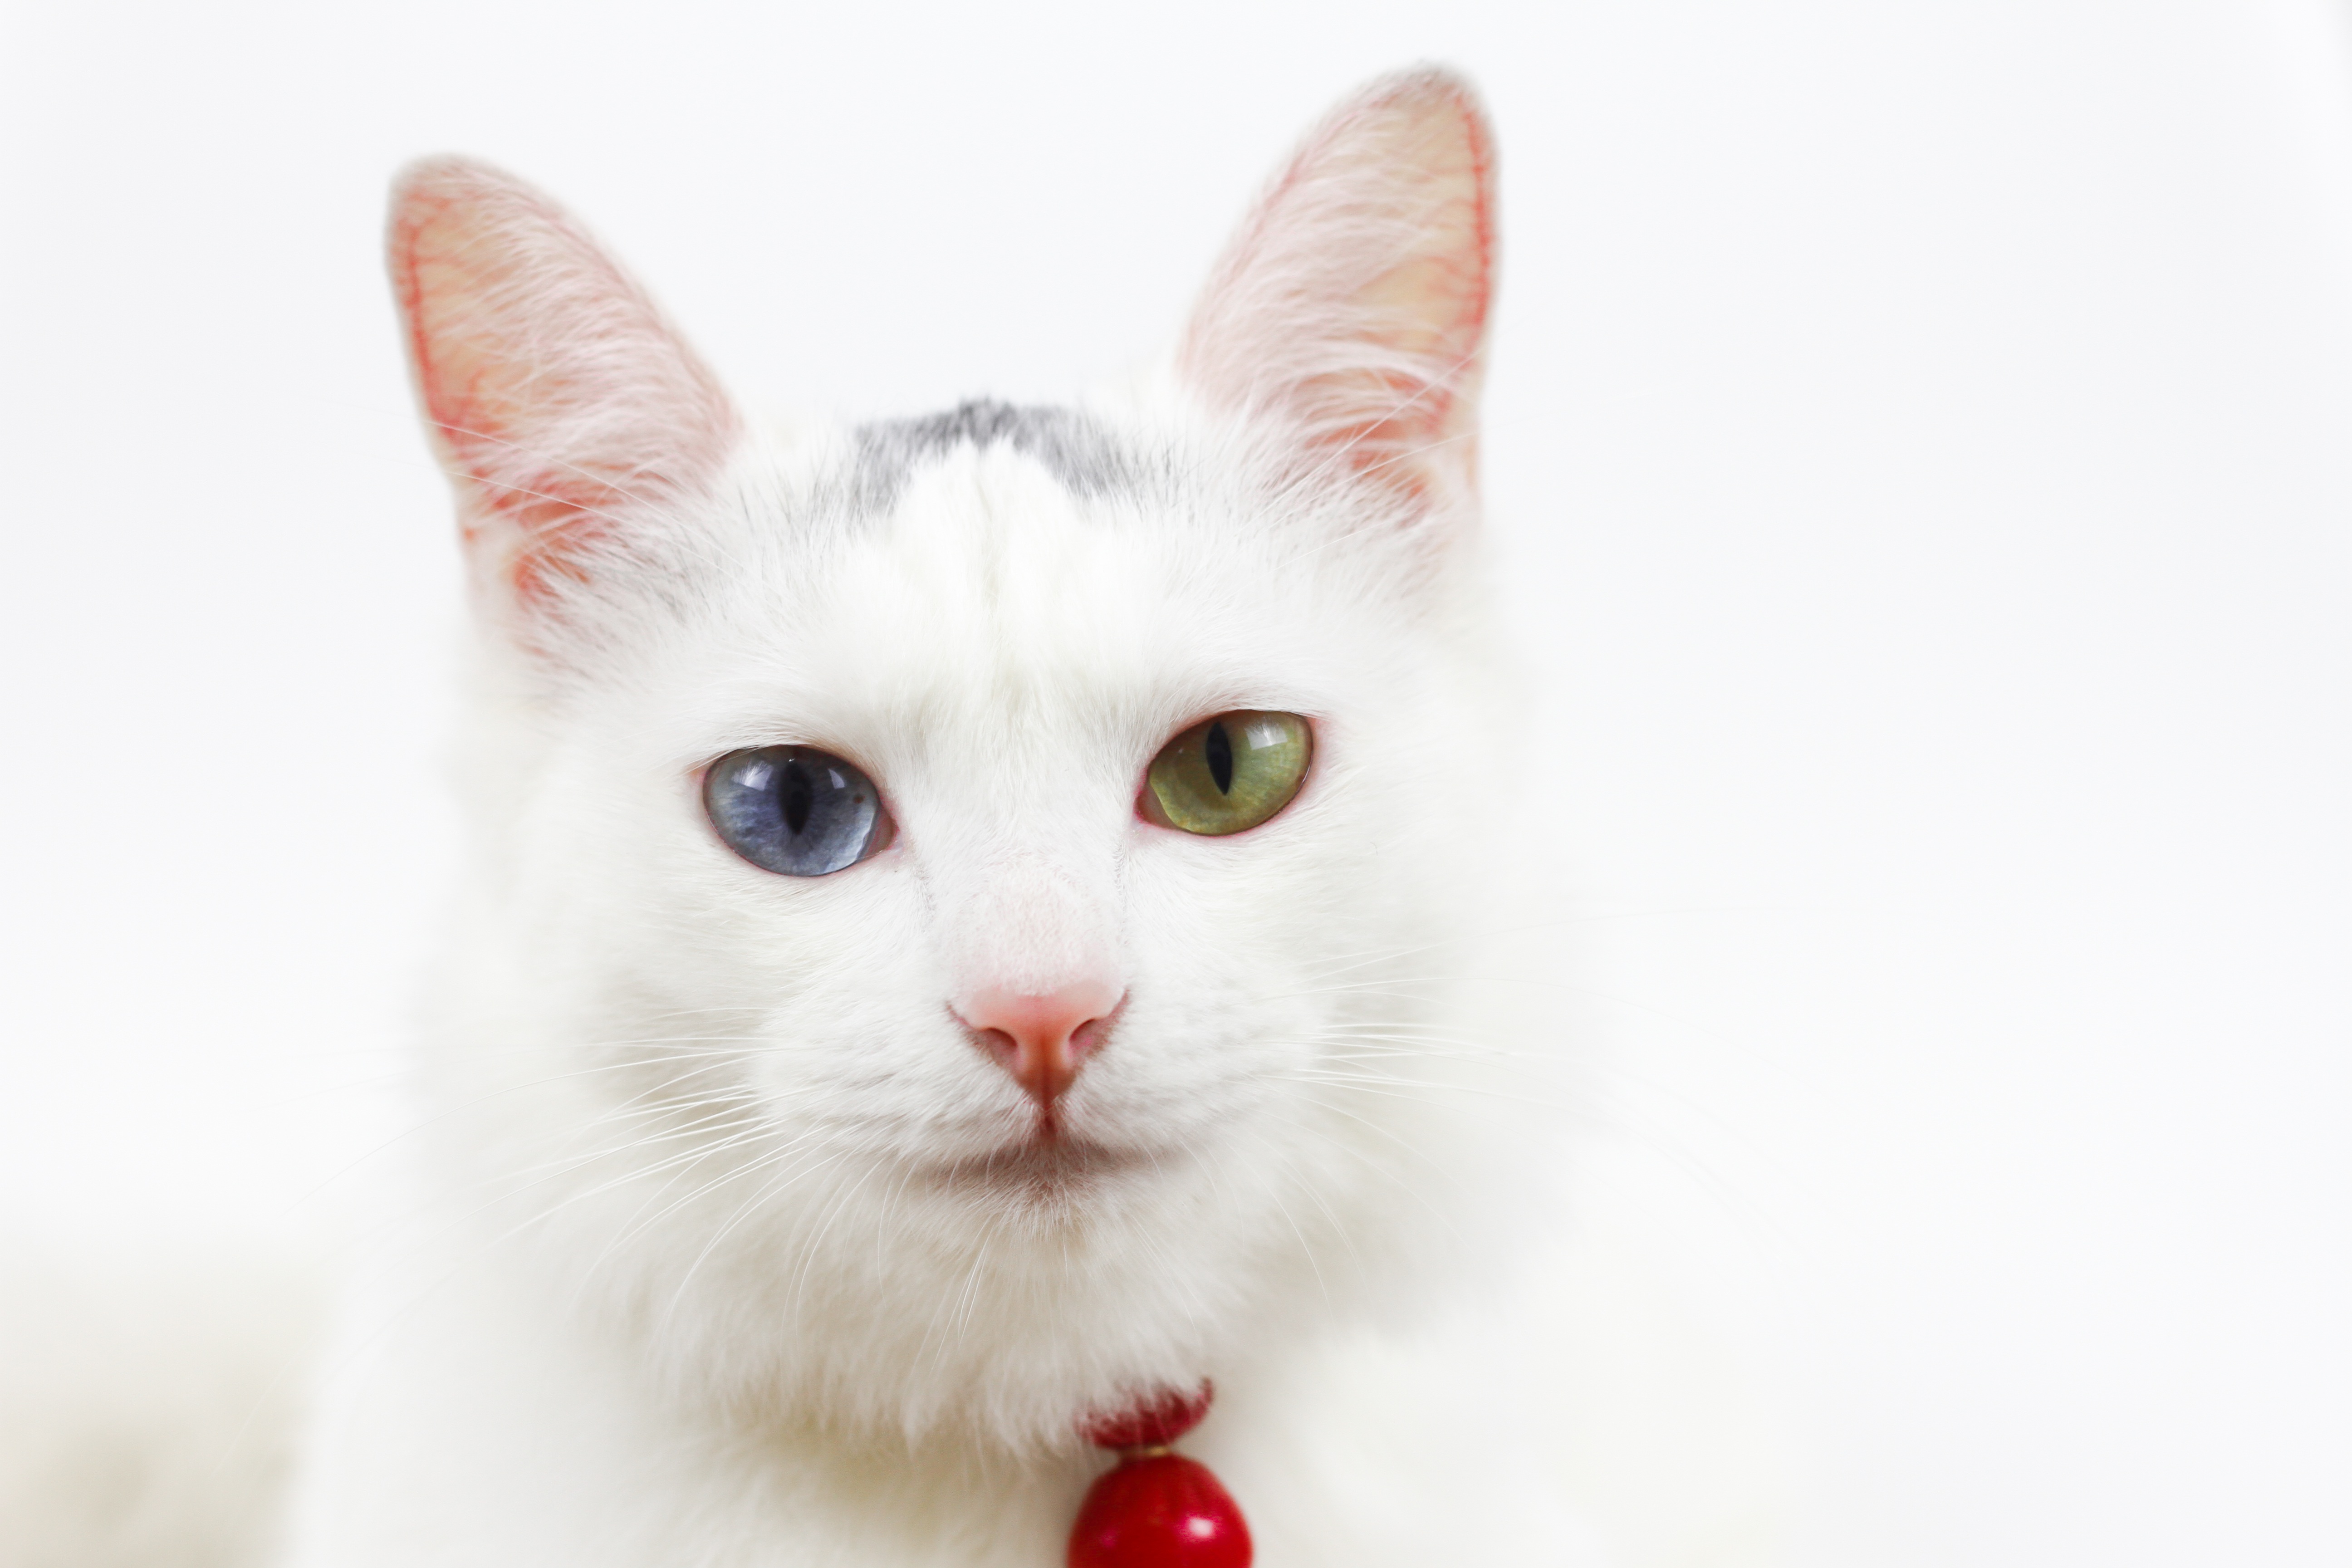
white, bell, kitten, cat, mammal, pets, nose, whiskers, vertebrate, turkish van, different colored eyes, cytochemistry indexes, burmilla, small to medium sized cats, cat like mammal, domestic short haired cat, khao manee, turkish angora